Kolowrat family

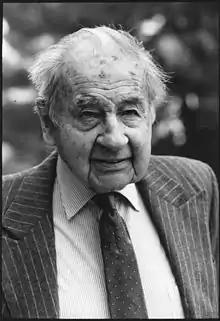
Count Henry Josef Wilhelm Albrecht Pavel Krakowský of Kolowrat

The most important politician of the Kolowrat family was Count Franz Anton II. (1778–1861), who became the first Minister-President of the Austrian Empire, the de facto second in command after Emperor Ferdinand I. He later became one of the founders of the Czech National Gallery, donating his extensive collection of paintings. Together with Josef Maria (1746–1824) and Jan Nepomuk Karel (1794–1872), he was also one of the founders of the Czech National Museum, to which he donated, among other things, a library with rare prints and a collection of minerals. Many members of the family played an important role in the Czech National Revival in order to support the unity of the Czech nation. Count Jan Nepomuk Karel (called Hanuš), a knight of the Order of the Knights of Malta, also donated his collections and the Březnice library with many rare incunabula and illuminated manuscripts to the museum.